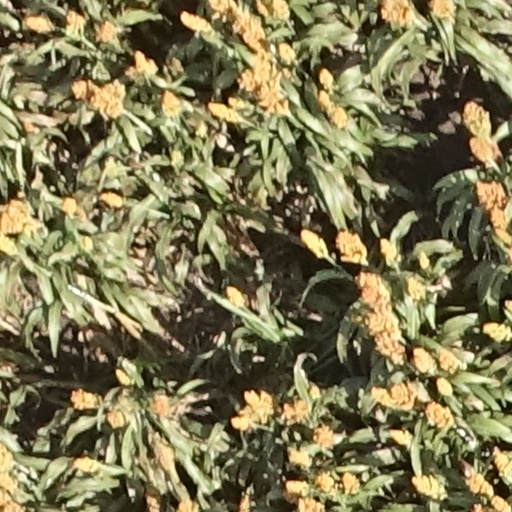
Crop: sorghum